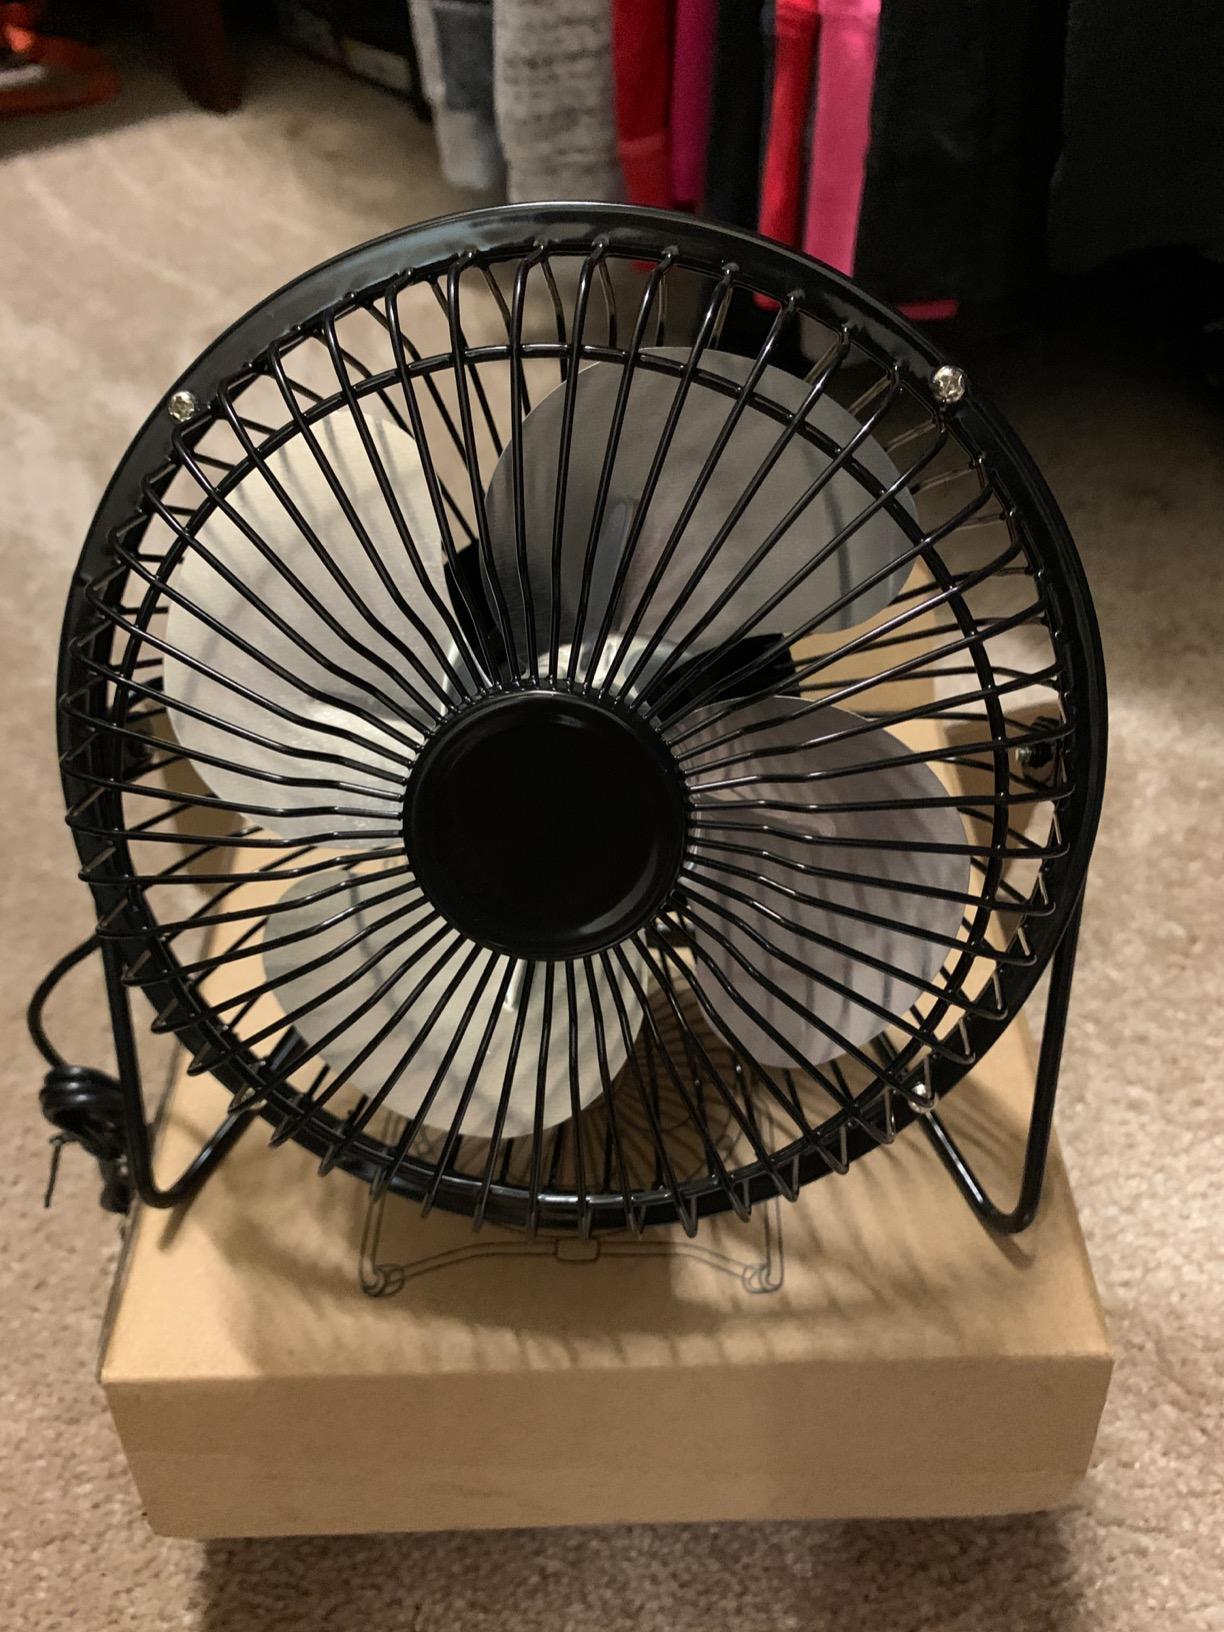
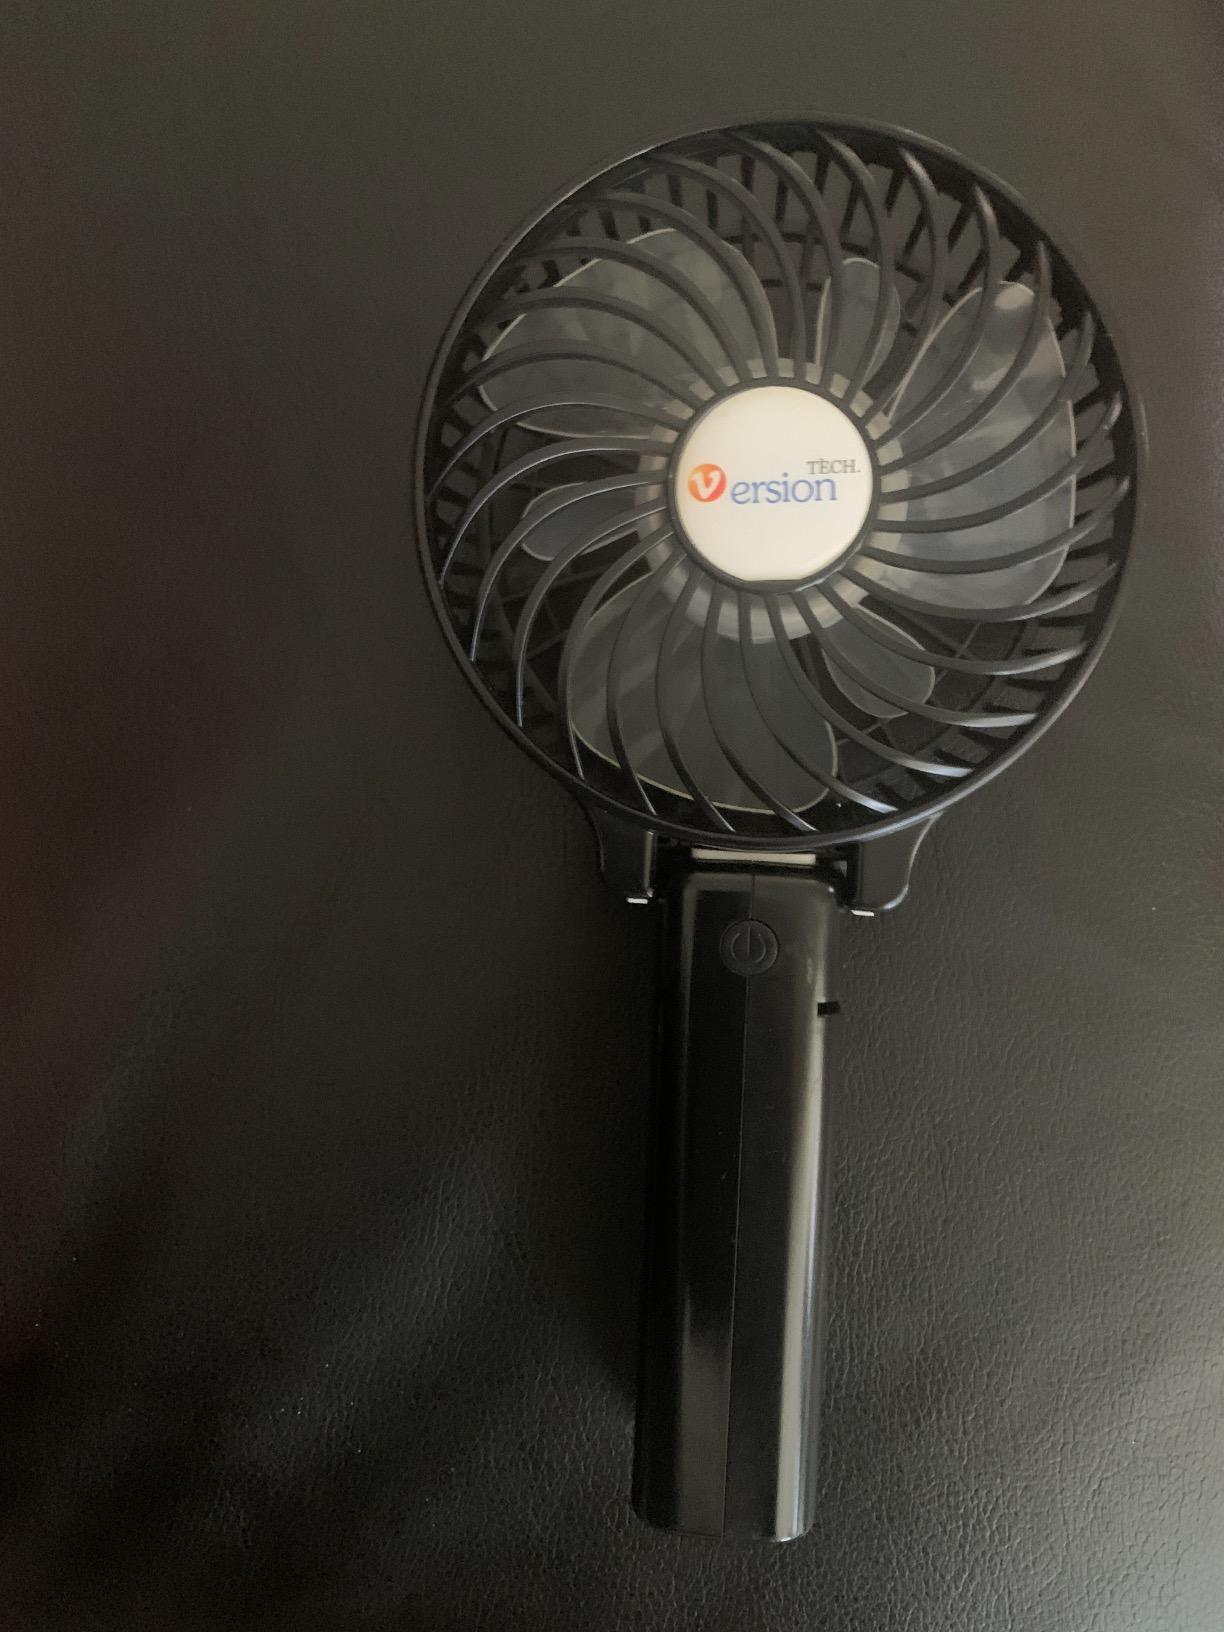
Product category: fan
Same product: no